Merkabah mysticism

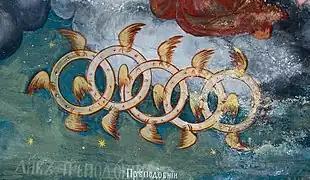
Ezekiel's Wheel in St. John the Baptist Church in Kratovo, North Macedonia. Fresco from the 19th century.

The noun "merkavah" "thing to ride in, cart" is derived from a verb, , with the general meaning "to ride". The word "chariot" is found 44 times in the Masoretic Text of the Hebrew Bible, most referring to normal chariots on earth. Although the concept of the Merkabah is associated with Ezekiel's vision, the word is not used in Ezekiel 1.